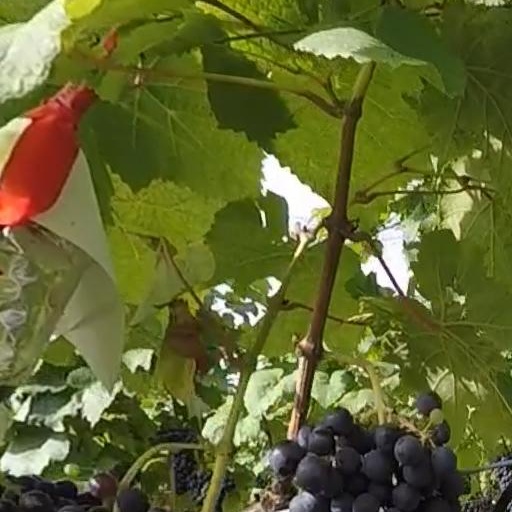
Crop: grape